SpaceX launch vehicles

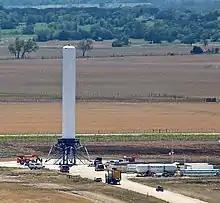
Grasshopper vehicle in September 2012

Grasshopper was an experimental technology-demonstrator, suborbital reusable launch vehicle (RLV), a vertical takeoff, vertical landing (VTVL) rocket. The first VTVL flight test vehicle—Grasshopper, built on a Falcon 9 v1.0 first-stage tank—made a total of eight test flights between September 2012 and October 2013. All eight flights were from the McGregor, Texas, test facility.